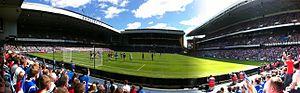
Rangers Football Club, communément appelé « Glasgow Rangers », est un club écossais de football, fondé en Mars 1872 à Glasgow.